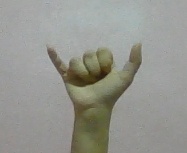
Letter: ya